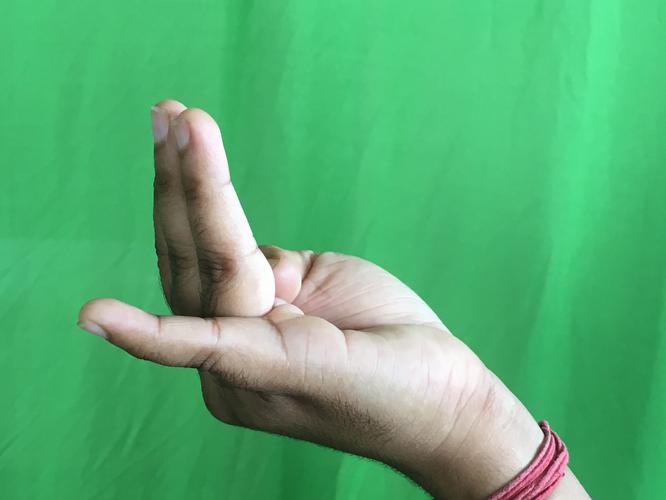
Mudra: Chaturam
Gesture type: single_hand